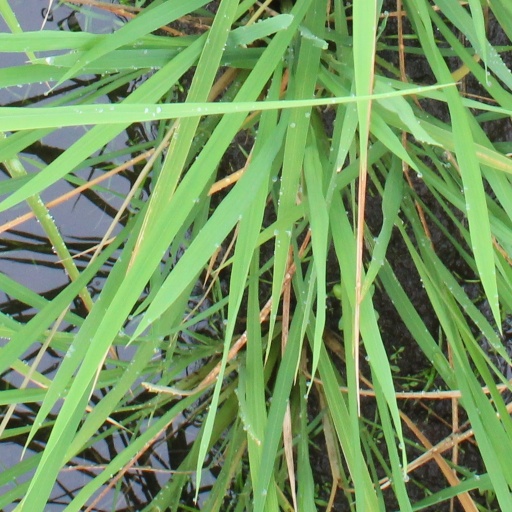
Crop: rice